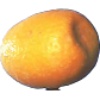
Label: kumquats